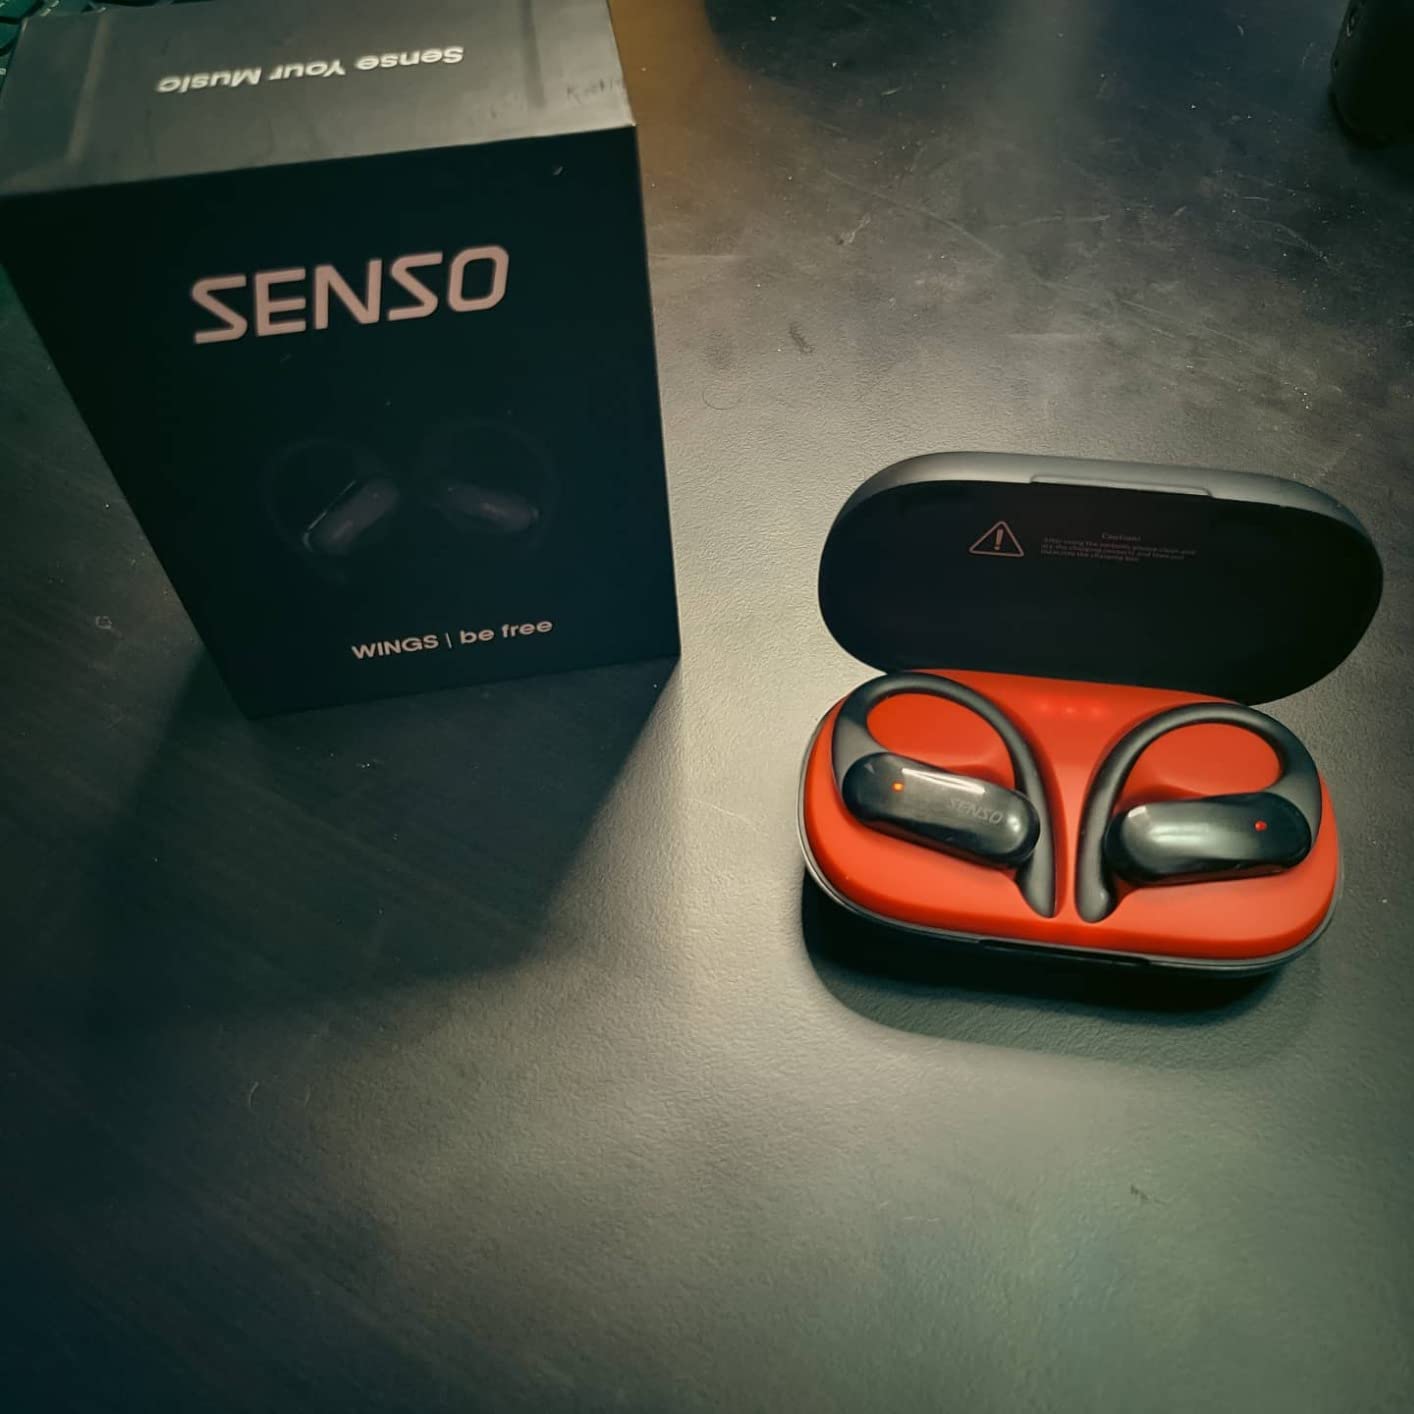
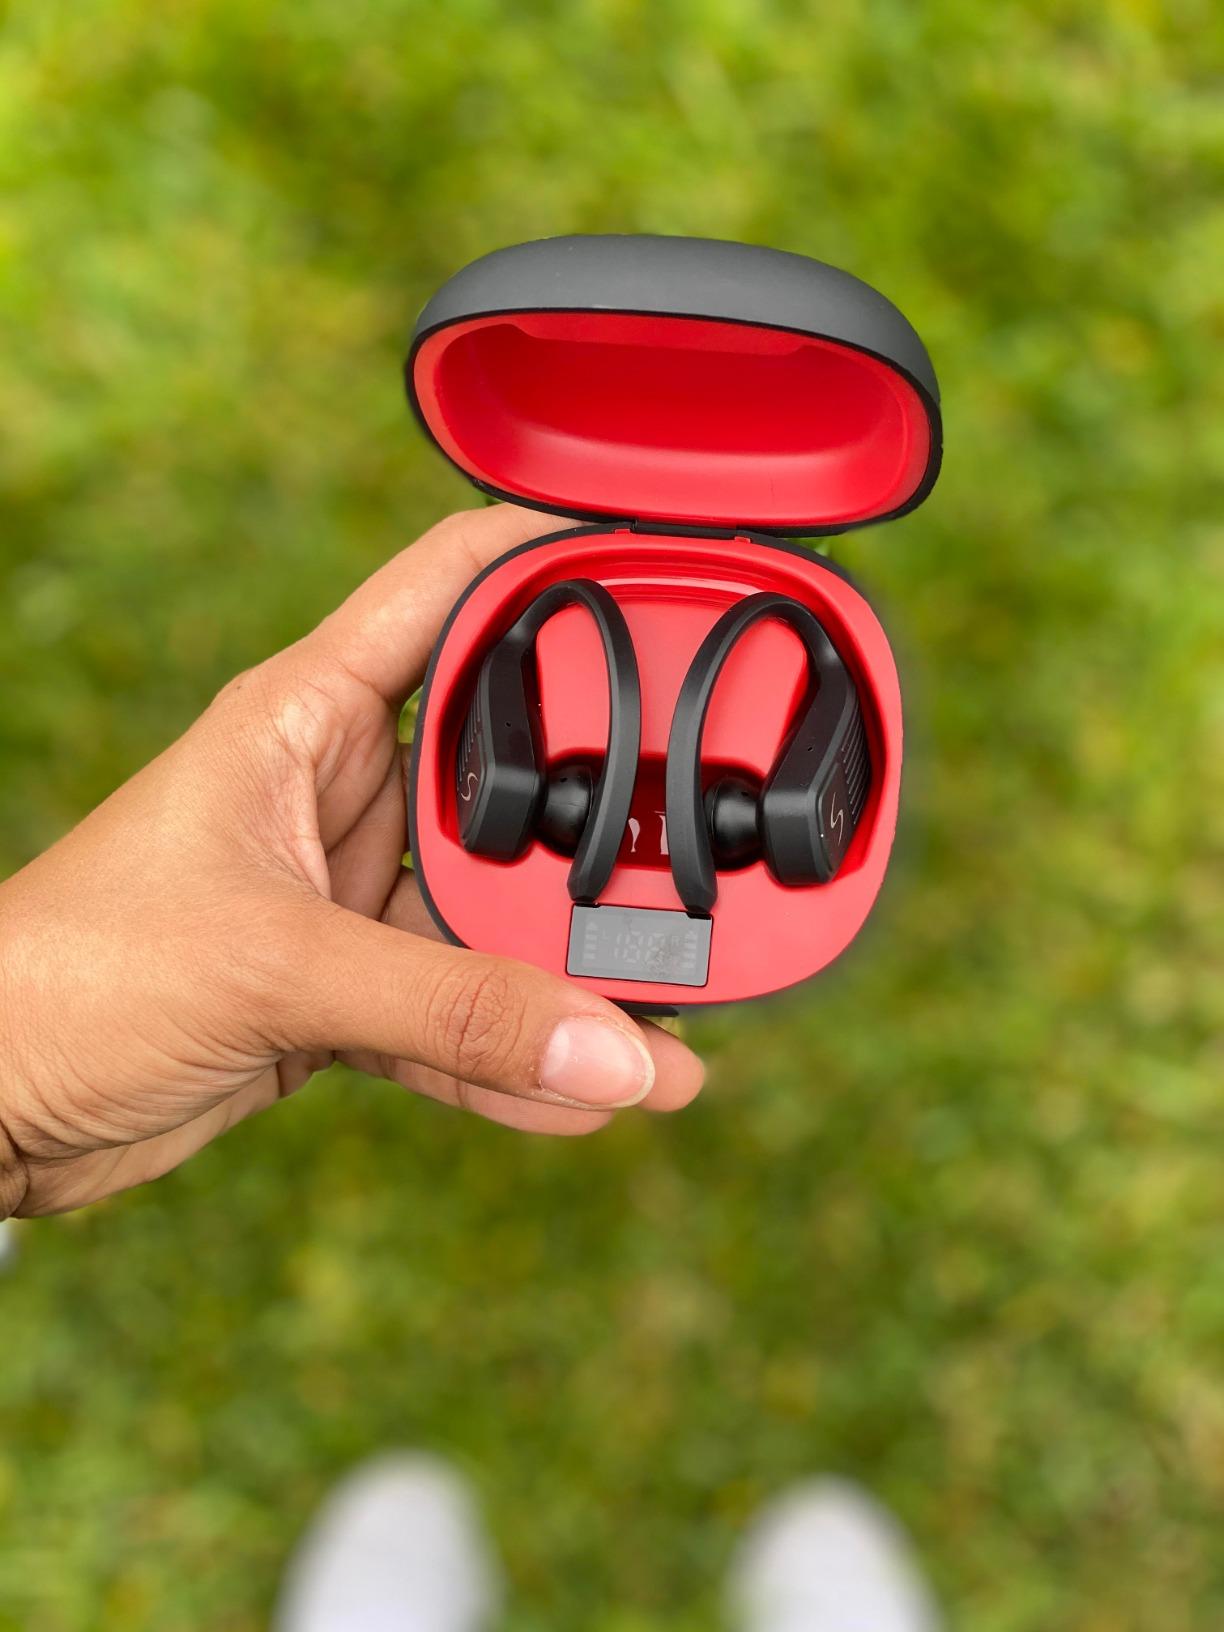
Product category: earbuds
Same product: no